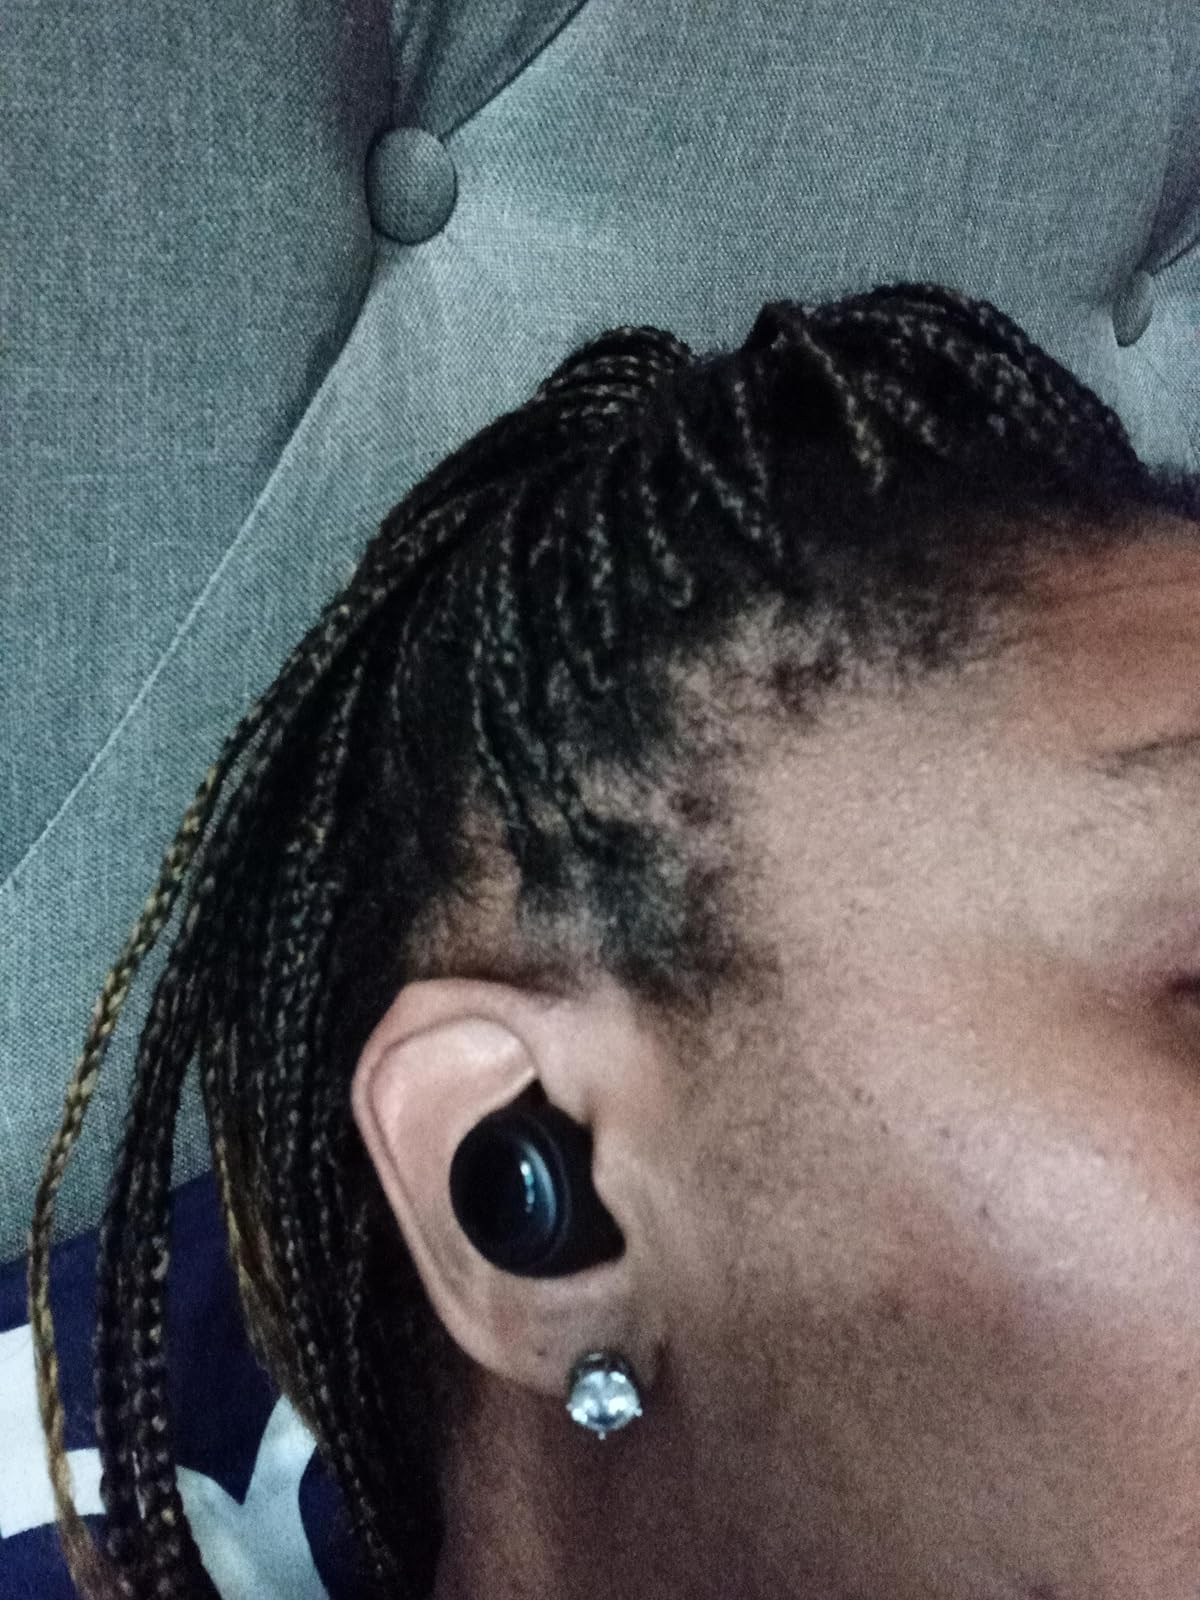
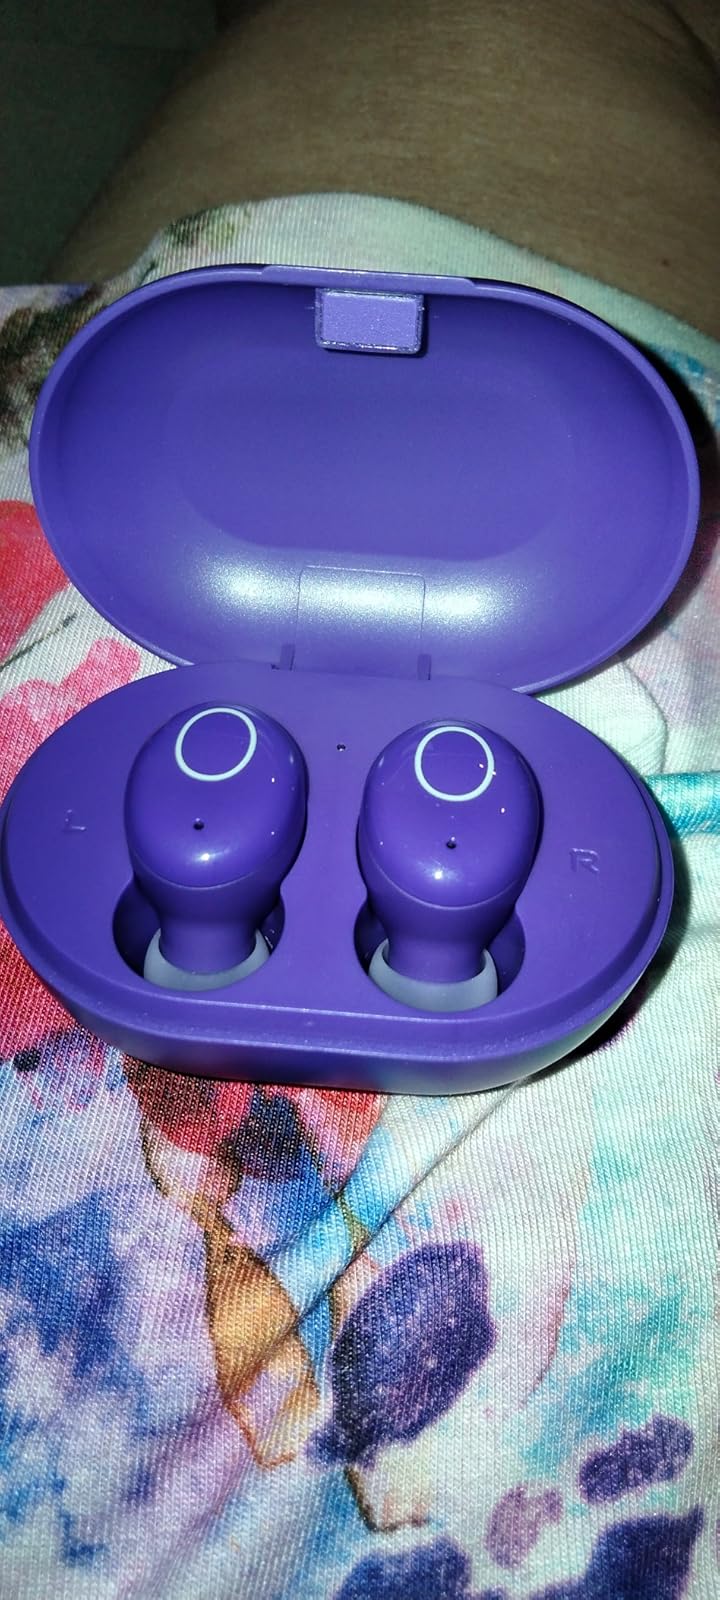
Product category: earbuds
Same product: no